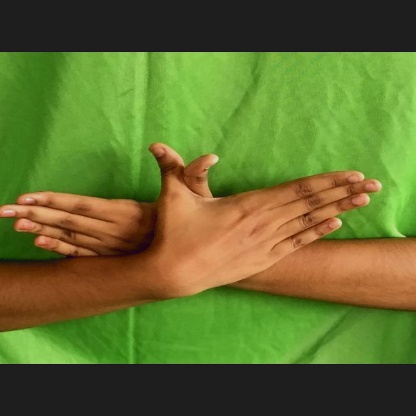
Mudra: Garuda